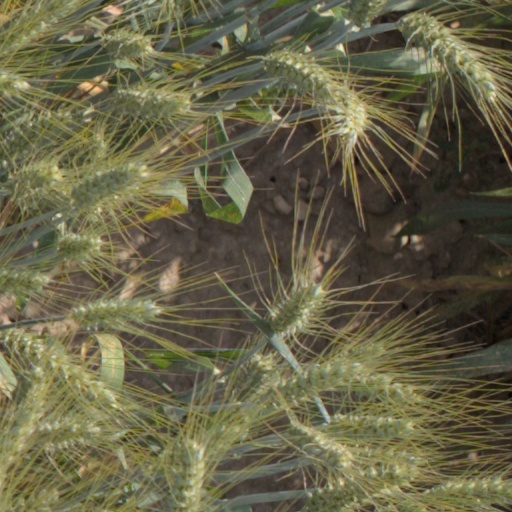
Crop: wheat